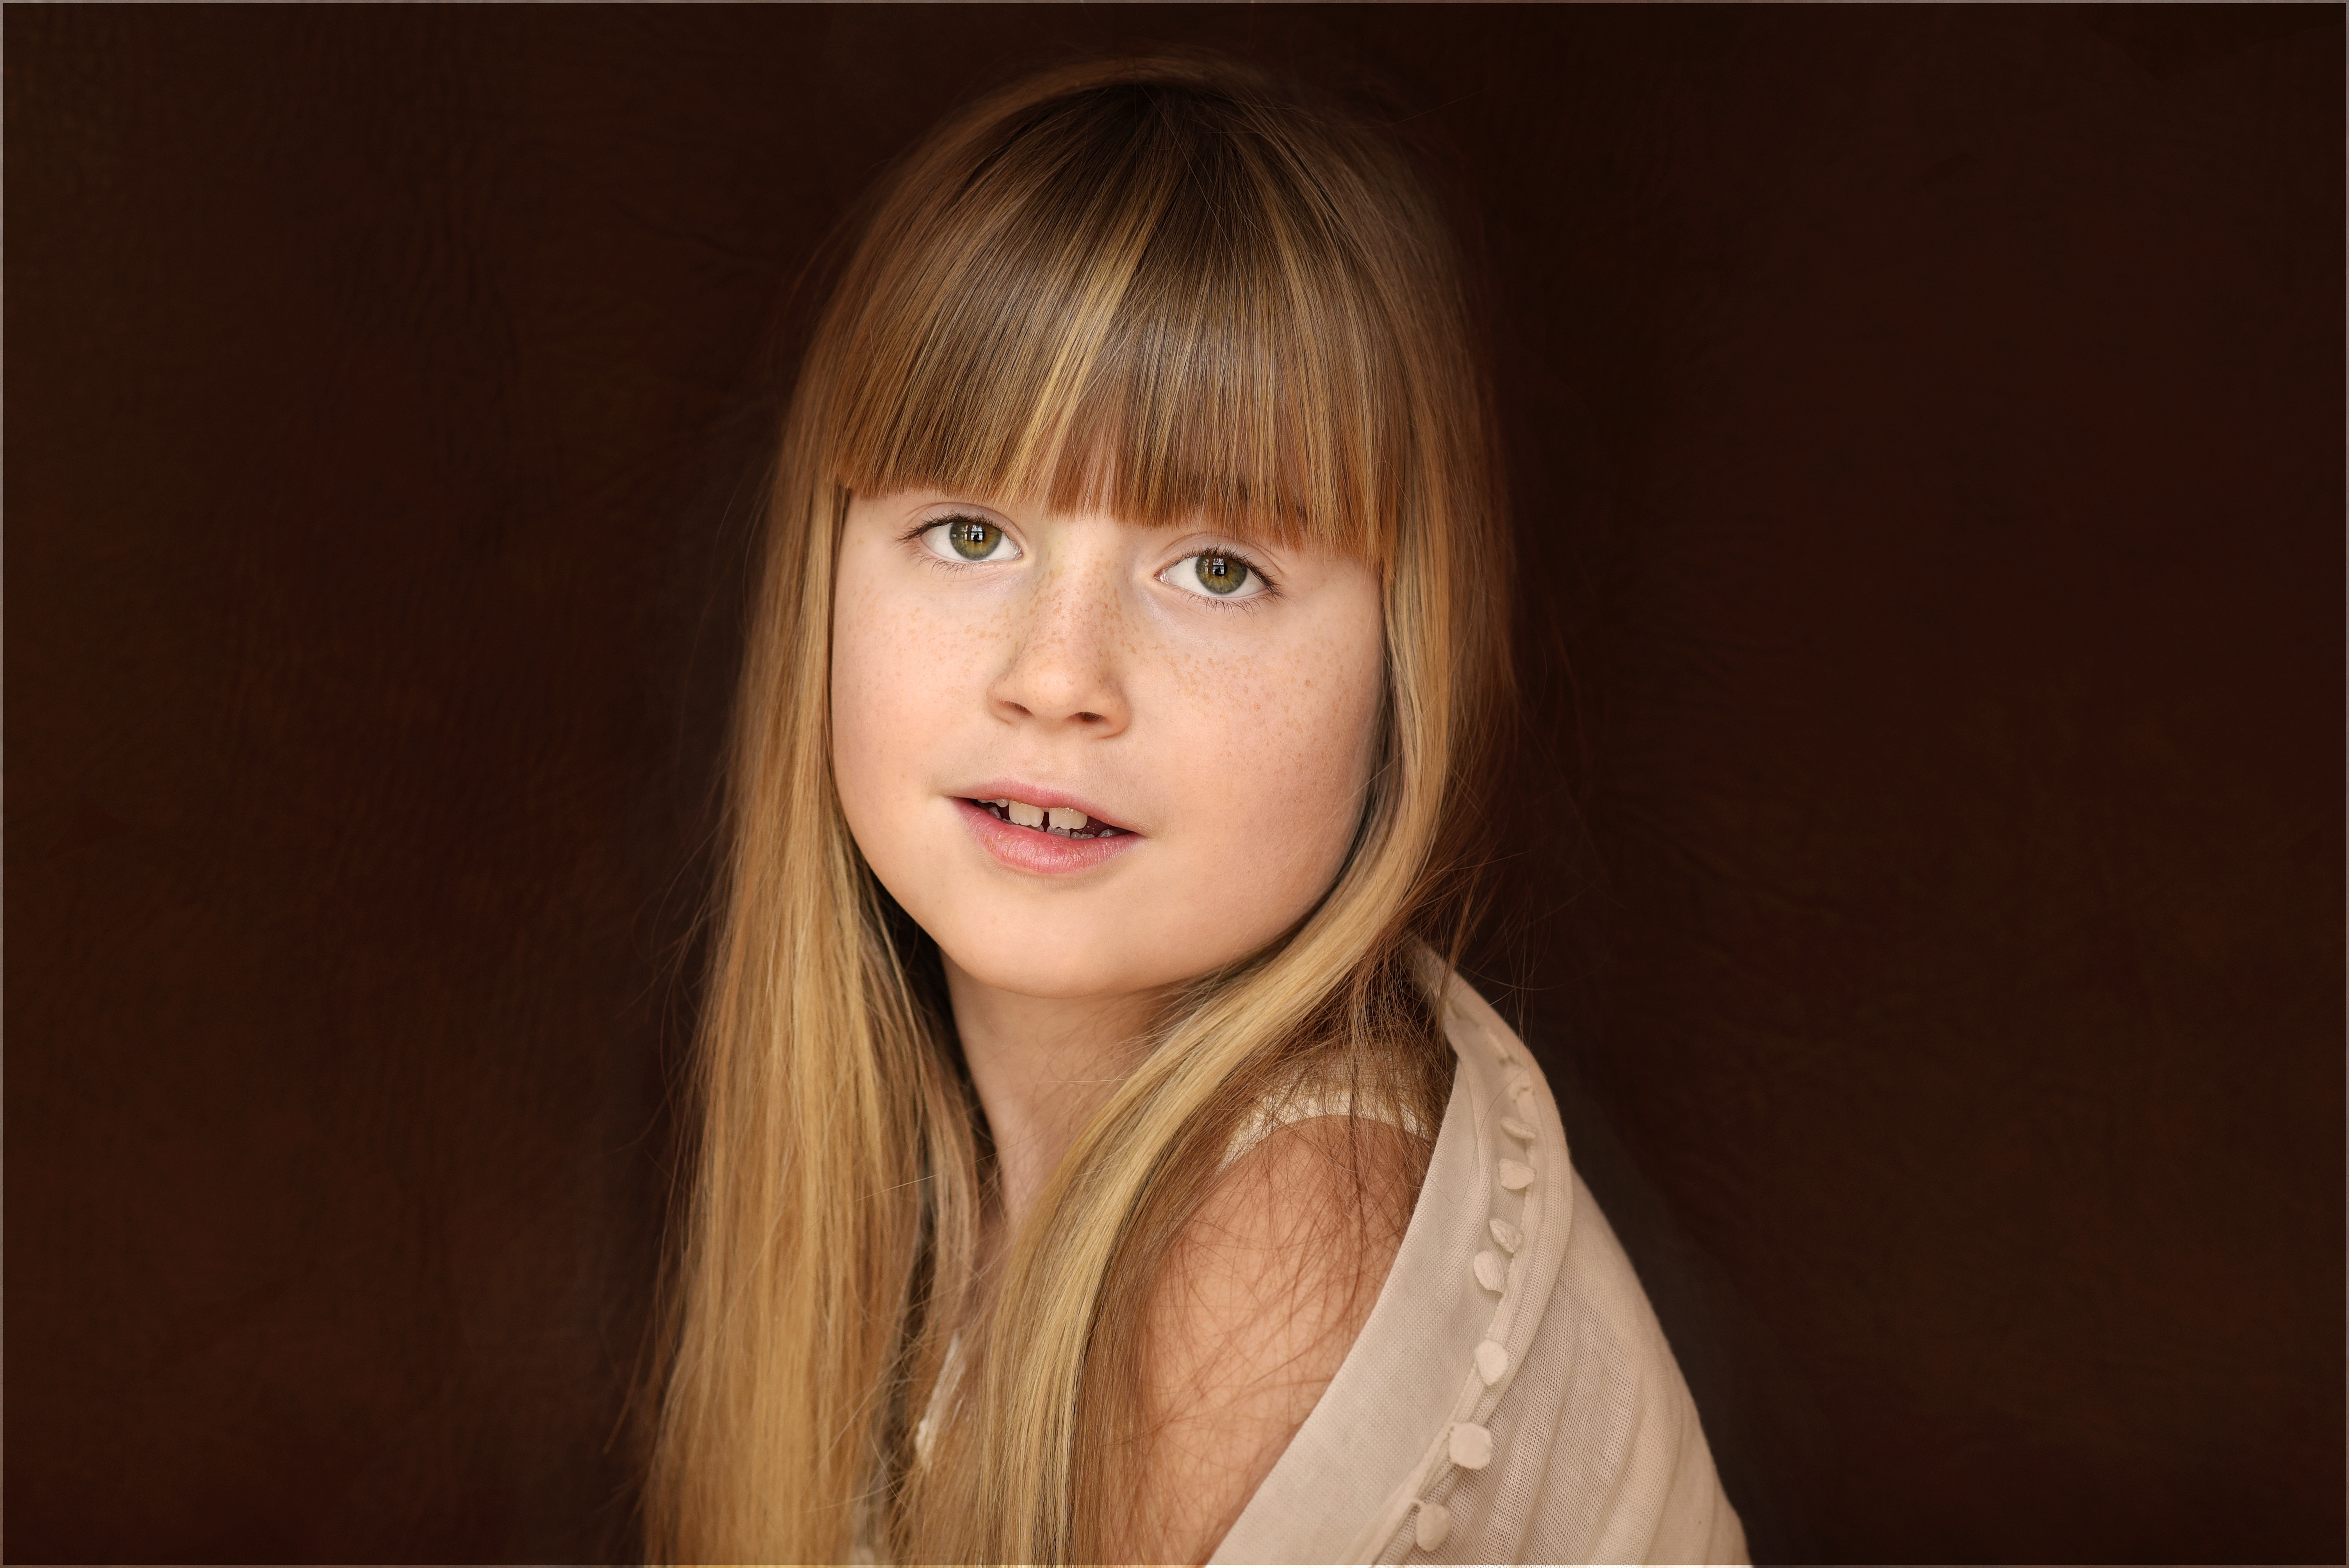
person, girl, woman, hair, photography, portrait, model, child, lady, facial expression, hairstyle, smile, long hair, face, nose, eye, head, skin, beauty, blond, pretty, brown hair, portrait photography